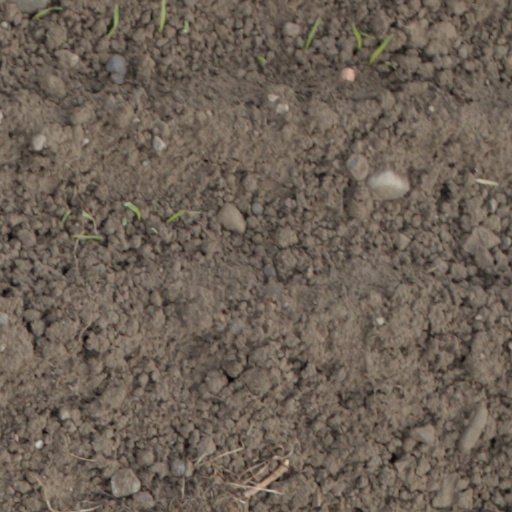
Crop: wheat